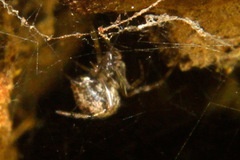
Species: Parasteatoda_tepidariorum